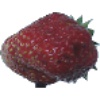
Label: strawberry_wedge